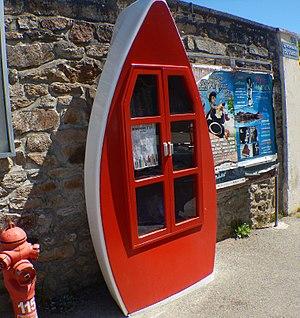
Bibliothèque partagée et gratuite (commun), construite par les élèves d'un lycée pour y entreposer des livres librement apportés et à librement emprunter, sur le Port de Saint-Goustan Auray 2016
Les communs sont des ressources partagées, gérées et maintenues collectivement par une communauté ; celle-ci établit des règles dans le but de préserver et pérenniser ces ressources tout en fournissant la possibilité et le droit de l'utiliser par tous. Ces ressources peuvent être naturelles, matérielles ou immatérielles.